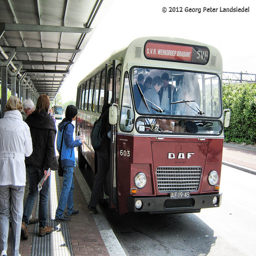
The travelers are boarding the bus to their destination.
People at the stop boarding on the bus
A group of people are lining up next to a bus.
A group of people start to board a bus.
a public transit bus at a bus stop